History of the Panama Canal

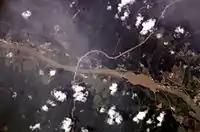
International Space Station photo showing "(right to left)" the Miraflores locks, Miraflores Lake, the Pedro Miguel locks and the Centennial Bridge

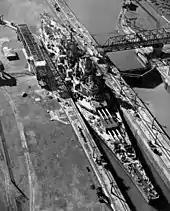
"USS Missouri" traverses the Panama Canal en route to the United States in October 1945

One of the greatest barriers to a canal was the continental divide, which originally rose to above sea level at its highest point. The effort to cut through this barrier of rock was one of the greatest challenges faced by the project.